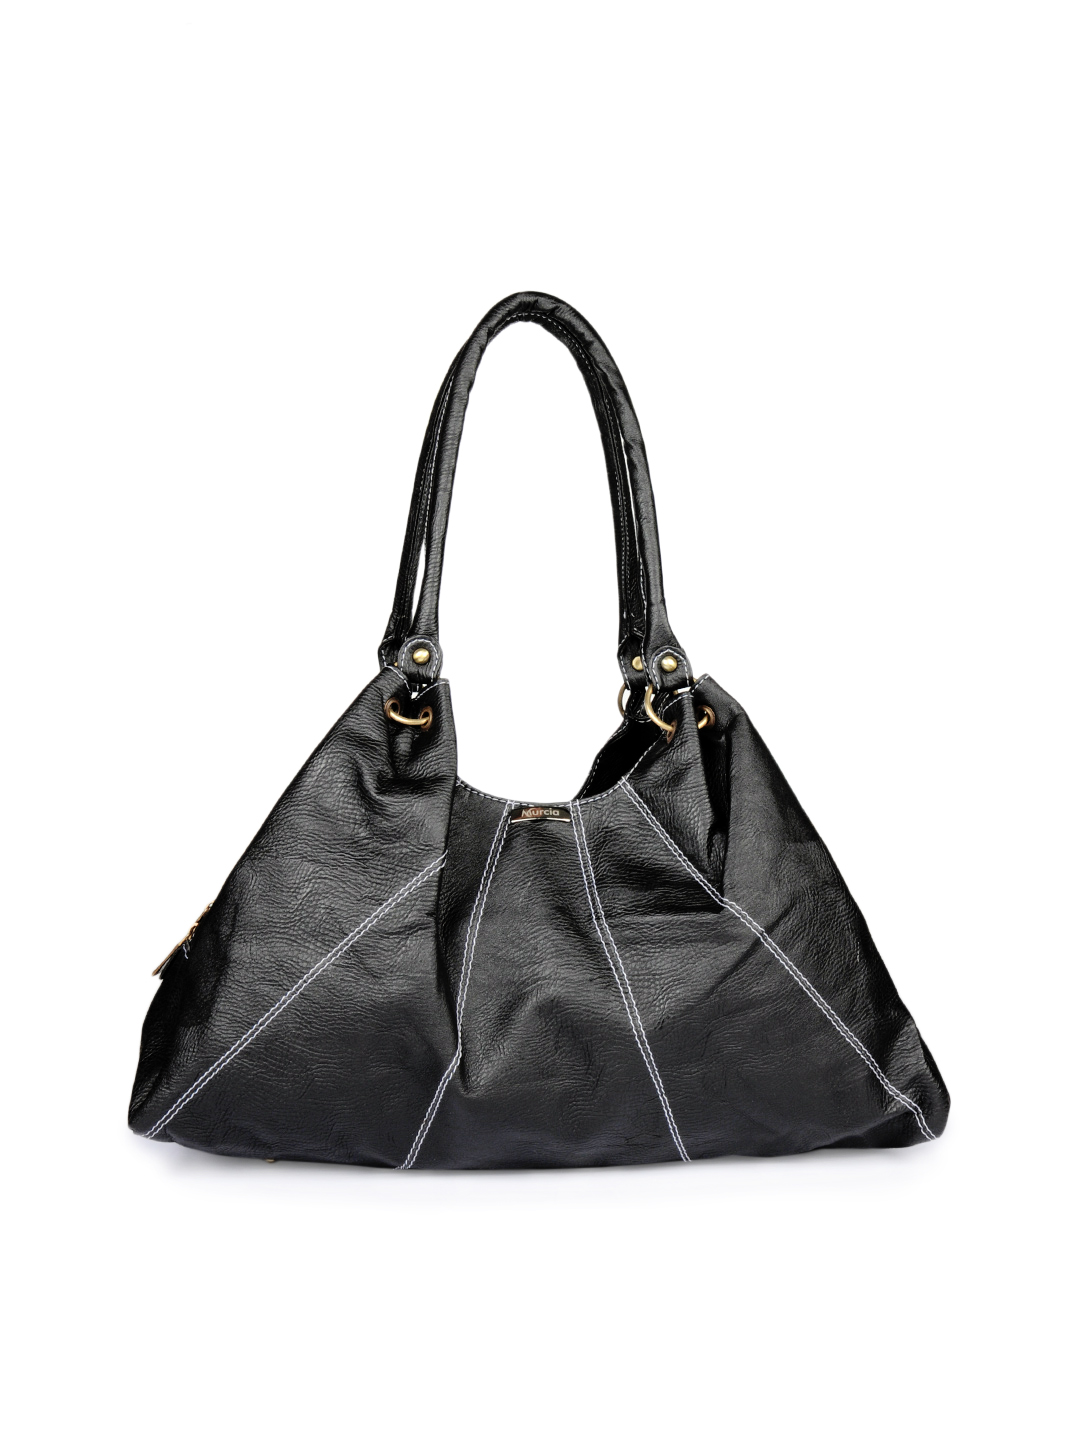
Murcia Women Black Handbag
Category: Accessories / Bags / Handbags
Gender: Women
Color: Black
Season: Summer 2012
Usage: Casual